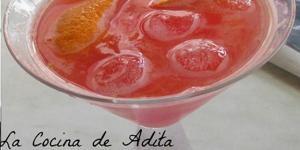
coctel de frutas naturales